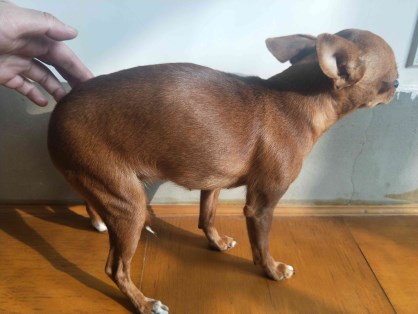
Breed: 561-n000127-miniature_pinscher